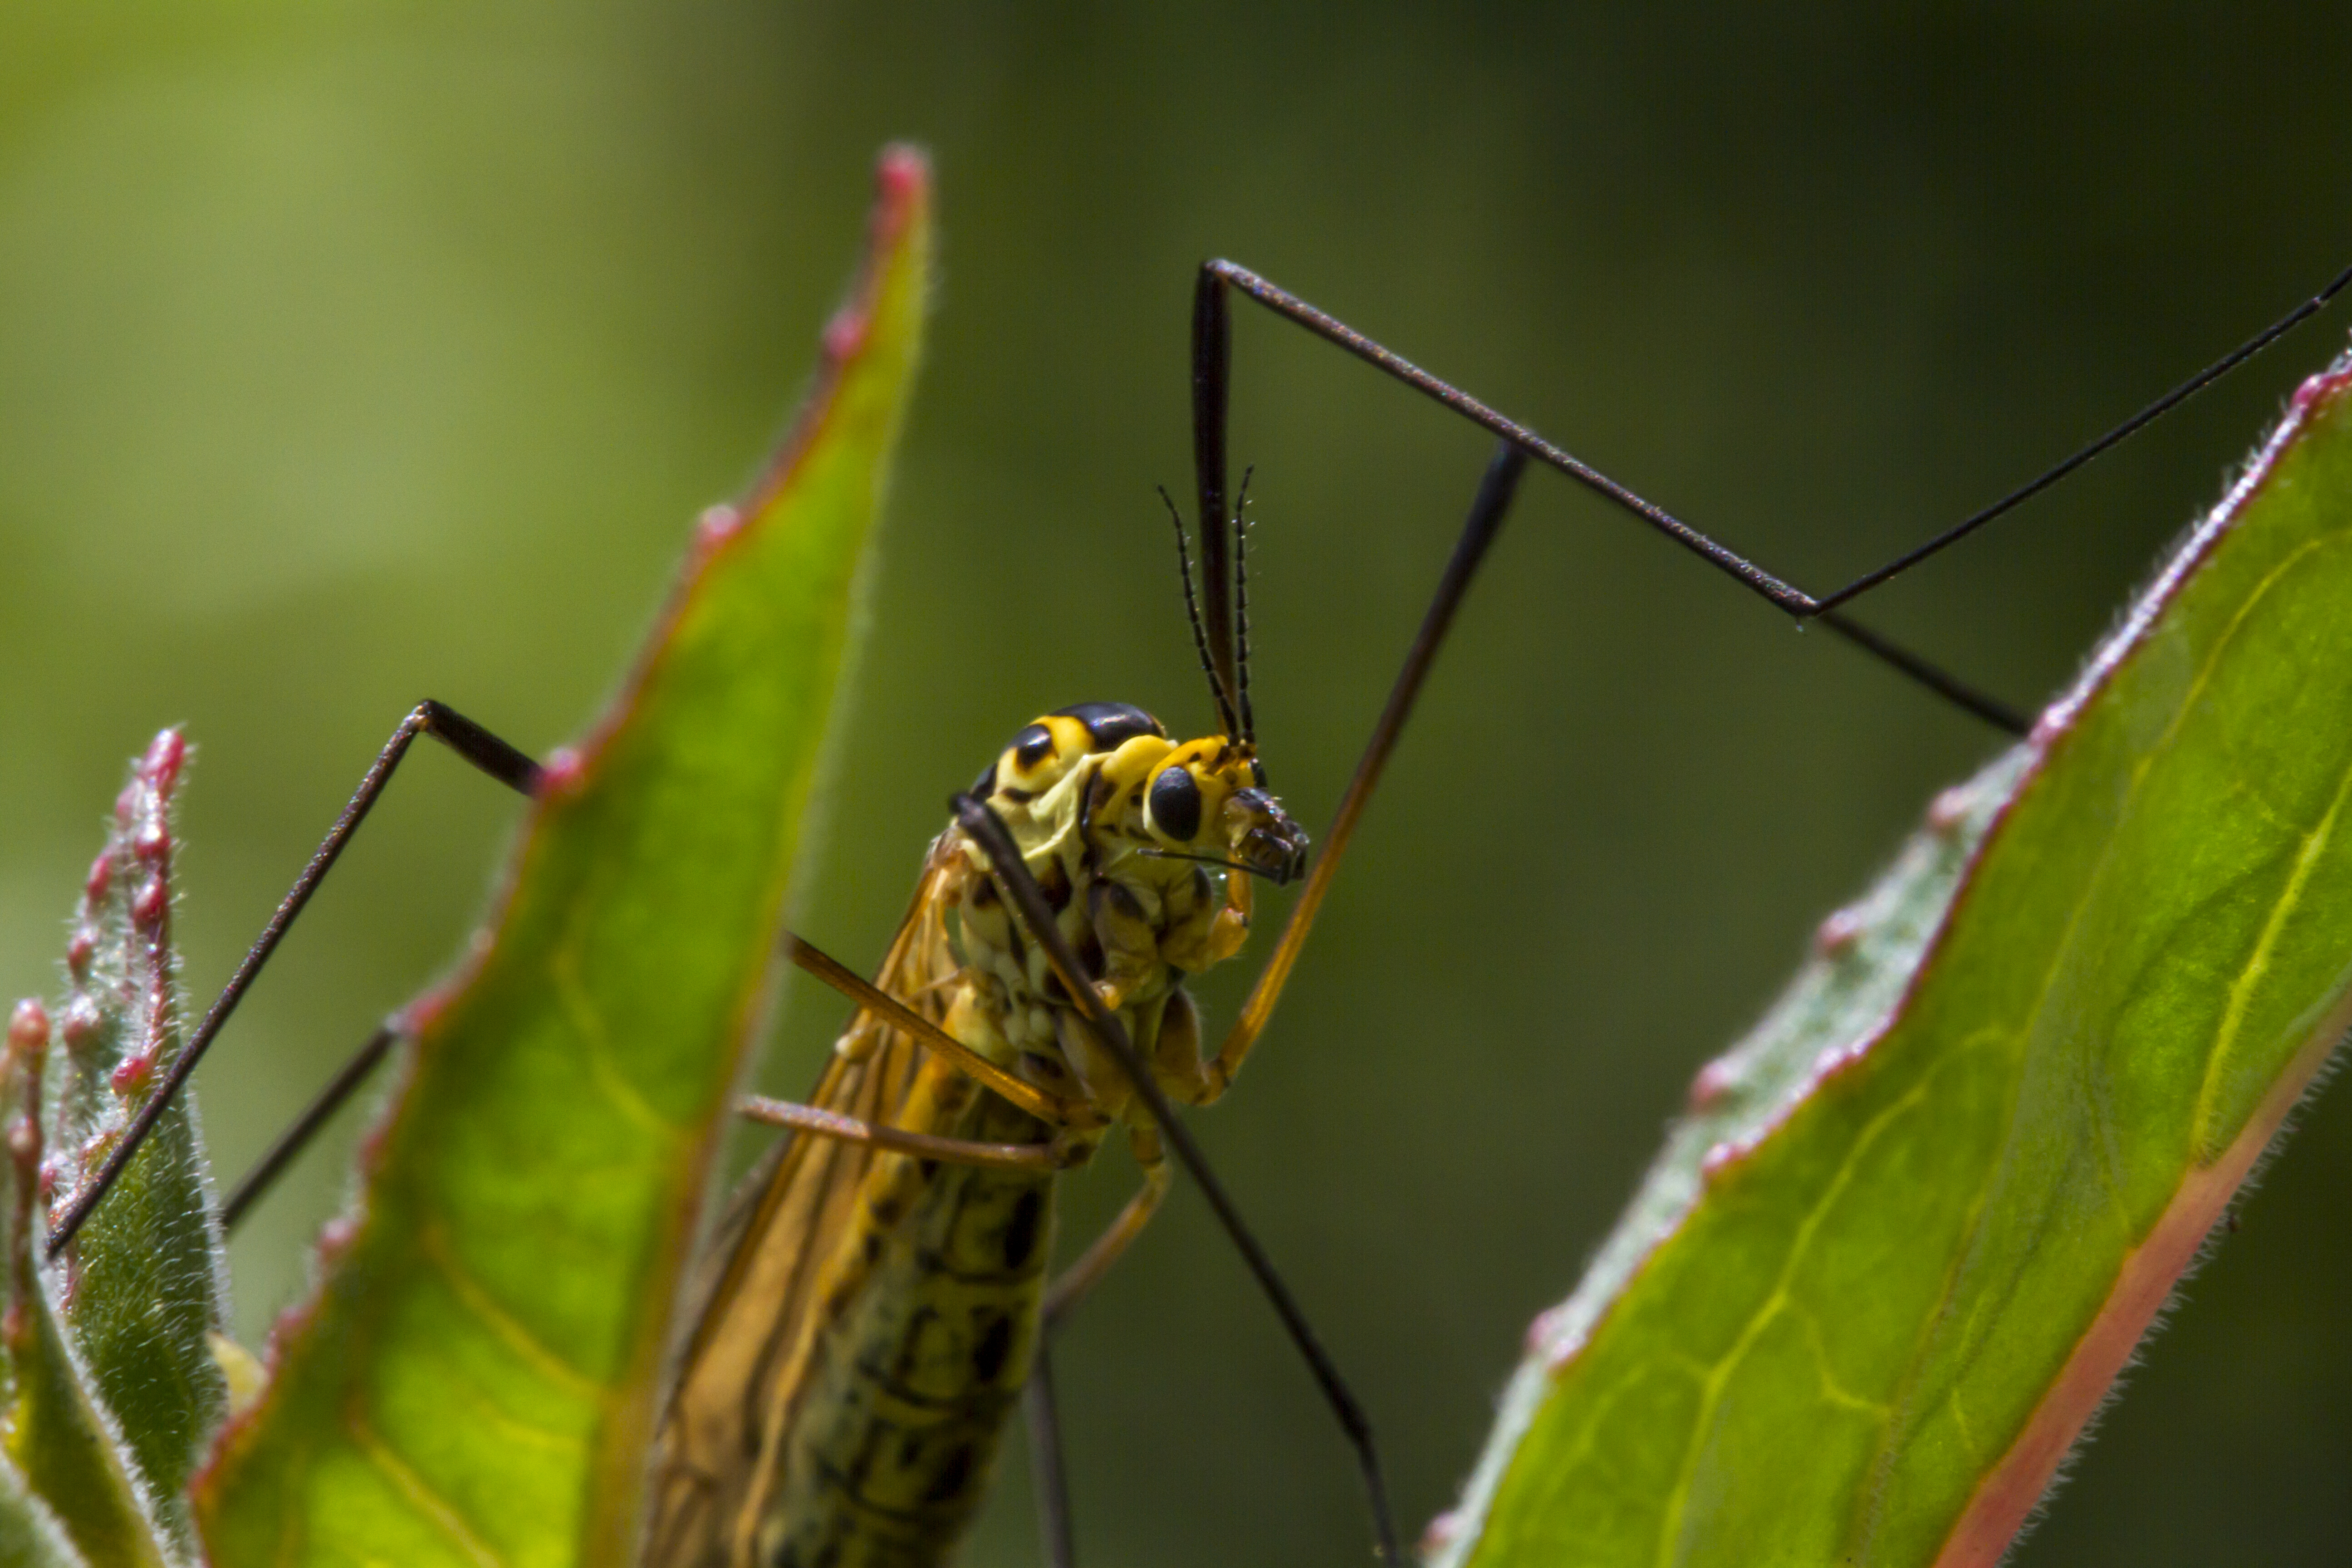
nature, wing, photography, leaf, green, insect, fauna, invertebrate, close up, uk, dragonfly, damselfly, grasshopper, peterborough, macro photography, arthropod, plant stem, dragonflies and damseflies, net winged insects